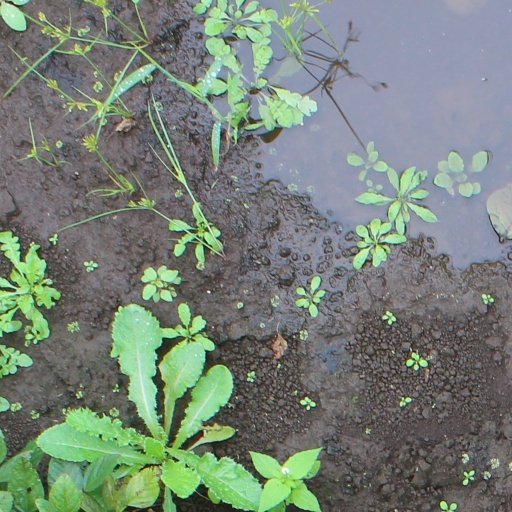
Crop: soybean